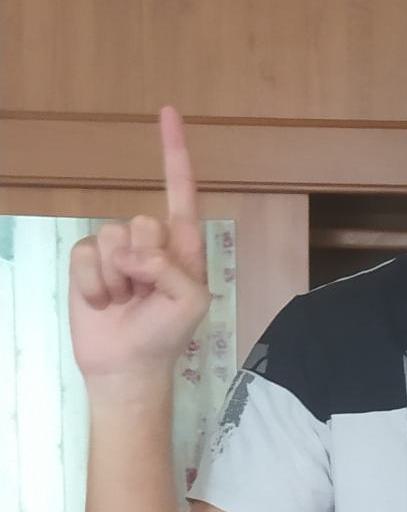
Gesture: one